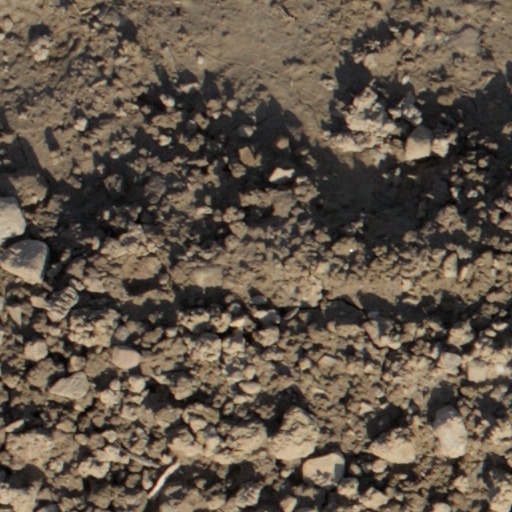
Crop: wheat